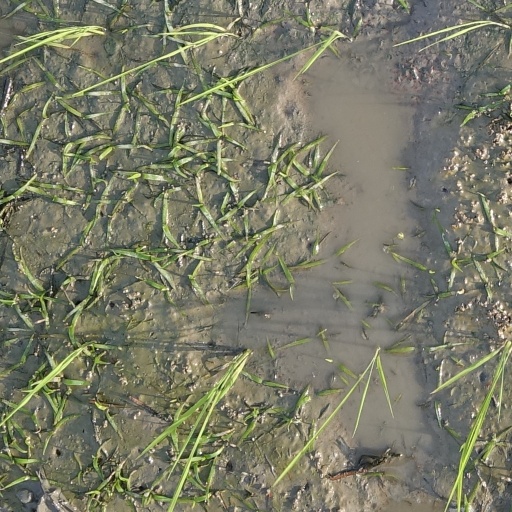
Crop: rice